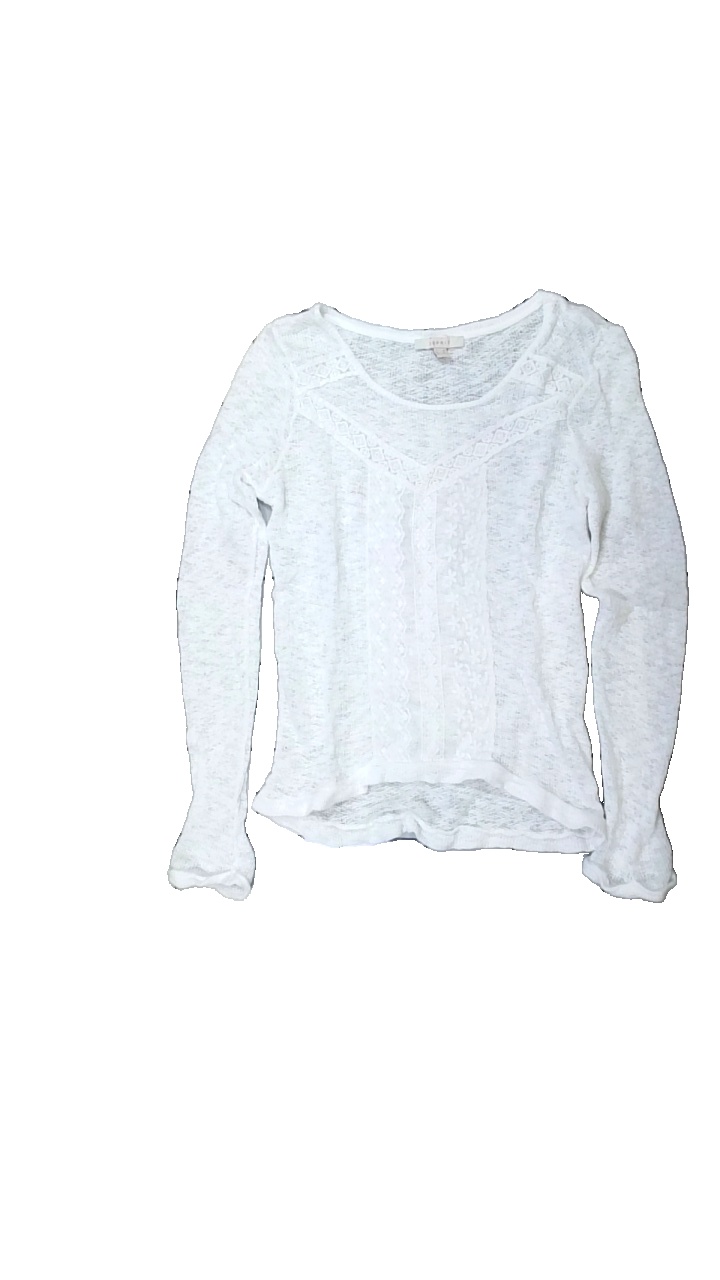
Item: Top (Ladies)
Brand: Esprit
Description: vit långärmad tröja med spets detaljer
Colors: White
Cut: Regular
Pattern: Lace
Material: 100% cotton
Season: All
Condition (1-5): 5
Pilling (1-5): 5
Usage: Reuse
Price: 50-100